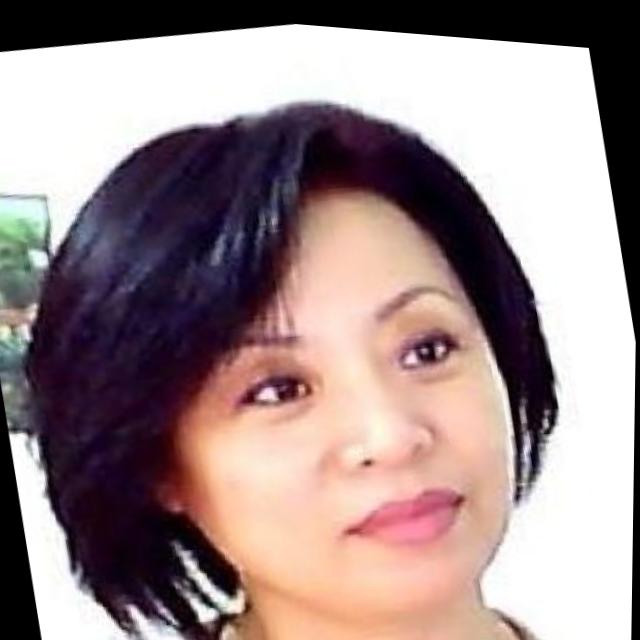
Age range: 21-44